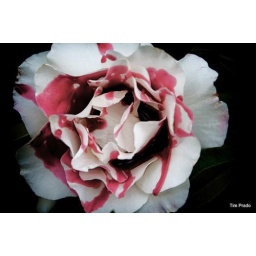
white rose paint red from alice in wonderland